Mazinger Toy Lines

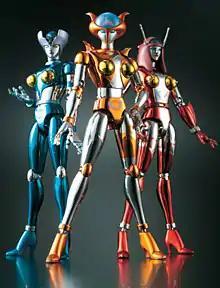
Soul of Chogokin Mazinger Angels.

Soul of Chogokin is a popular toy line released by Bandai in 1997. Focusing mainly on classic mechas, these adult collector oriented toys are made mostly of diecast metal, with plastic parts, usually PVC or ABS. They embody the spirit of the vintage Popy and Bandai Chogokin toys of the past. The line began as Bandai was winding down their Hi-Complete Model line. The last figure in the line was meant to be Mazinger Z, but they decided to turn that prototype into the first entry of the new Soul of Chogokin line.